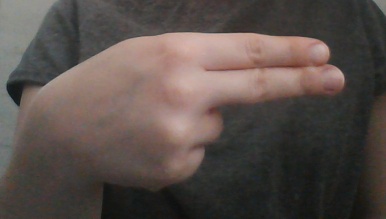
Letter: ain